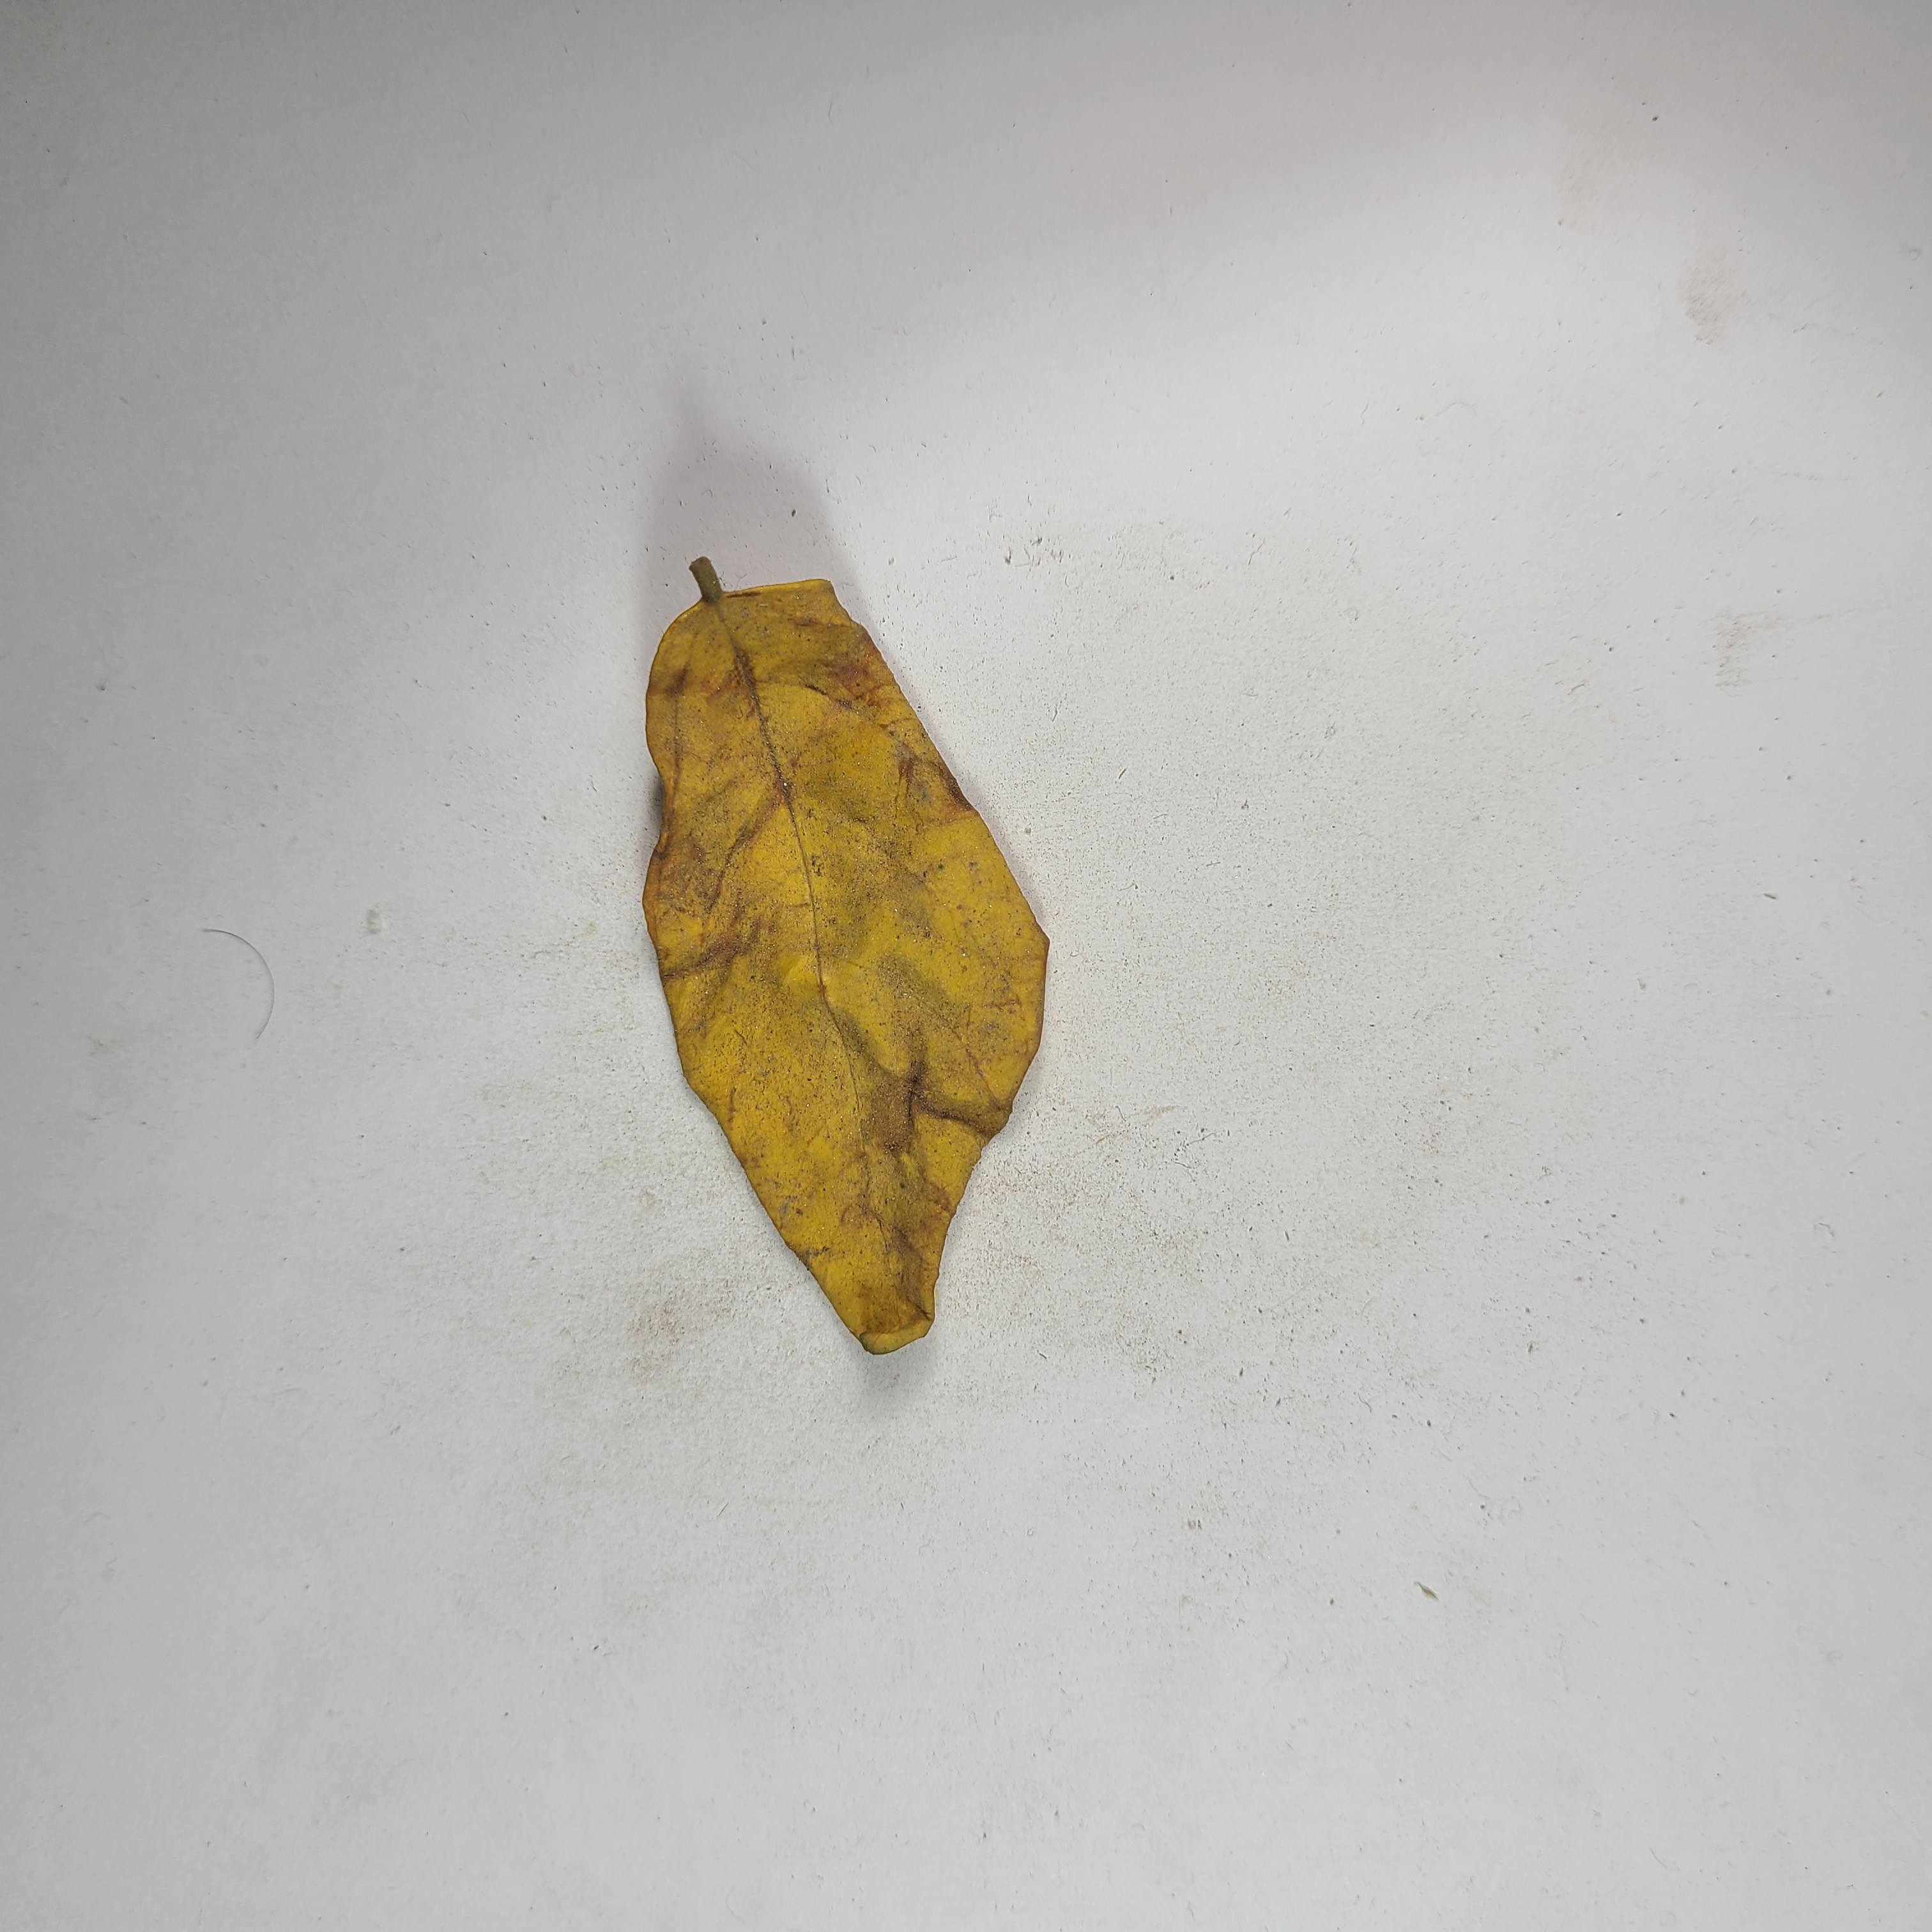
Label: Yellow Leaves